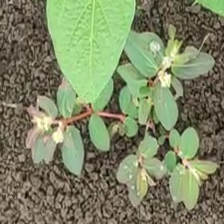
Weed species: Choti_dudhi_(Euphorbia_hirta)